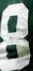
Number: 8